Germany at the 2020 Winter Youth Olympics

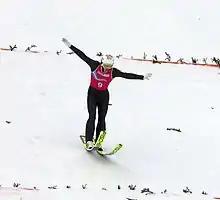
Jan Andersen lands his jump at the Boys' normal hill individual

Two German skaters achieved quota places for Germany based on the results of the 2019 World Junior Short Track Speed Skating Championships.